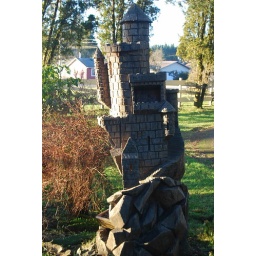
yard deco in front of ESME white house